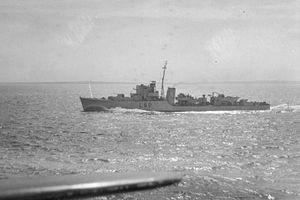
Le HMS Croome est un destroyer d'escorte de classe Hunt de type II construit pour la Royal Navy pendant la Seconde Guerre mondiale